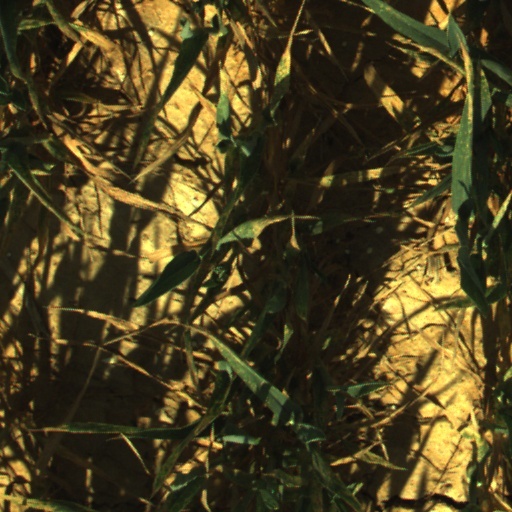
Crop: wheat